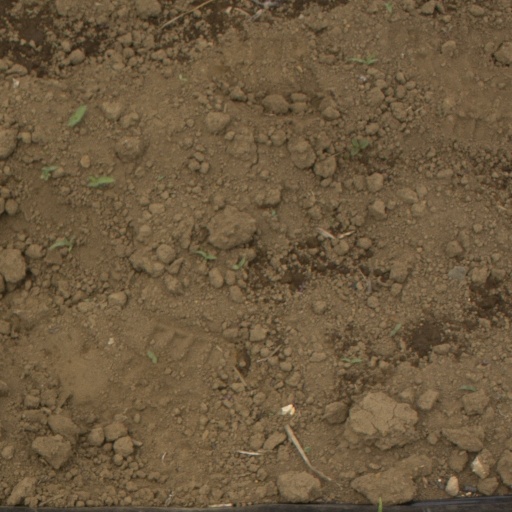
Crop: Jerusalem artichoke